Muhammad Iqbal

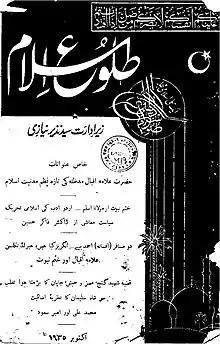
Copy of the first issue of "Tolu-e-Islam"

In November 1926, with the encouragement of friends and supporters, Iqbal contested the election for a seat in the Punjab Legislative Assembly from the Muslim district of Lahore, and defeated his opponent by a margin of 3,177 votes. He supported the constitutional proposals presented by Jinnah to guarantee Muslim political rights and influence in a coalition with the Congress and worked with Aga Khan and other Muslim leaders to mend the factional divisions and achieve unity in the Muslim League. While in Lahore he was a friend of Abdul Sattar Ranjoor.